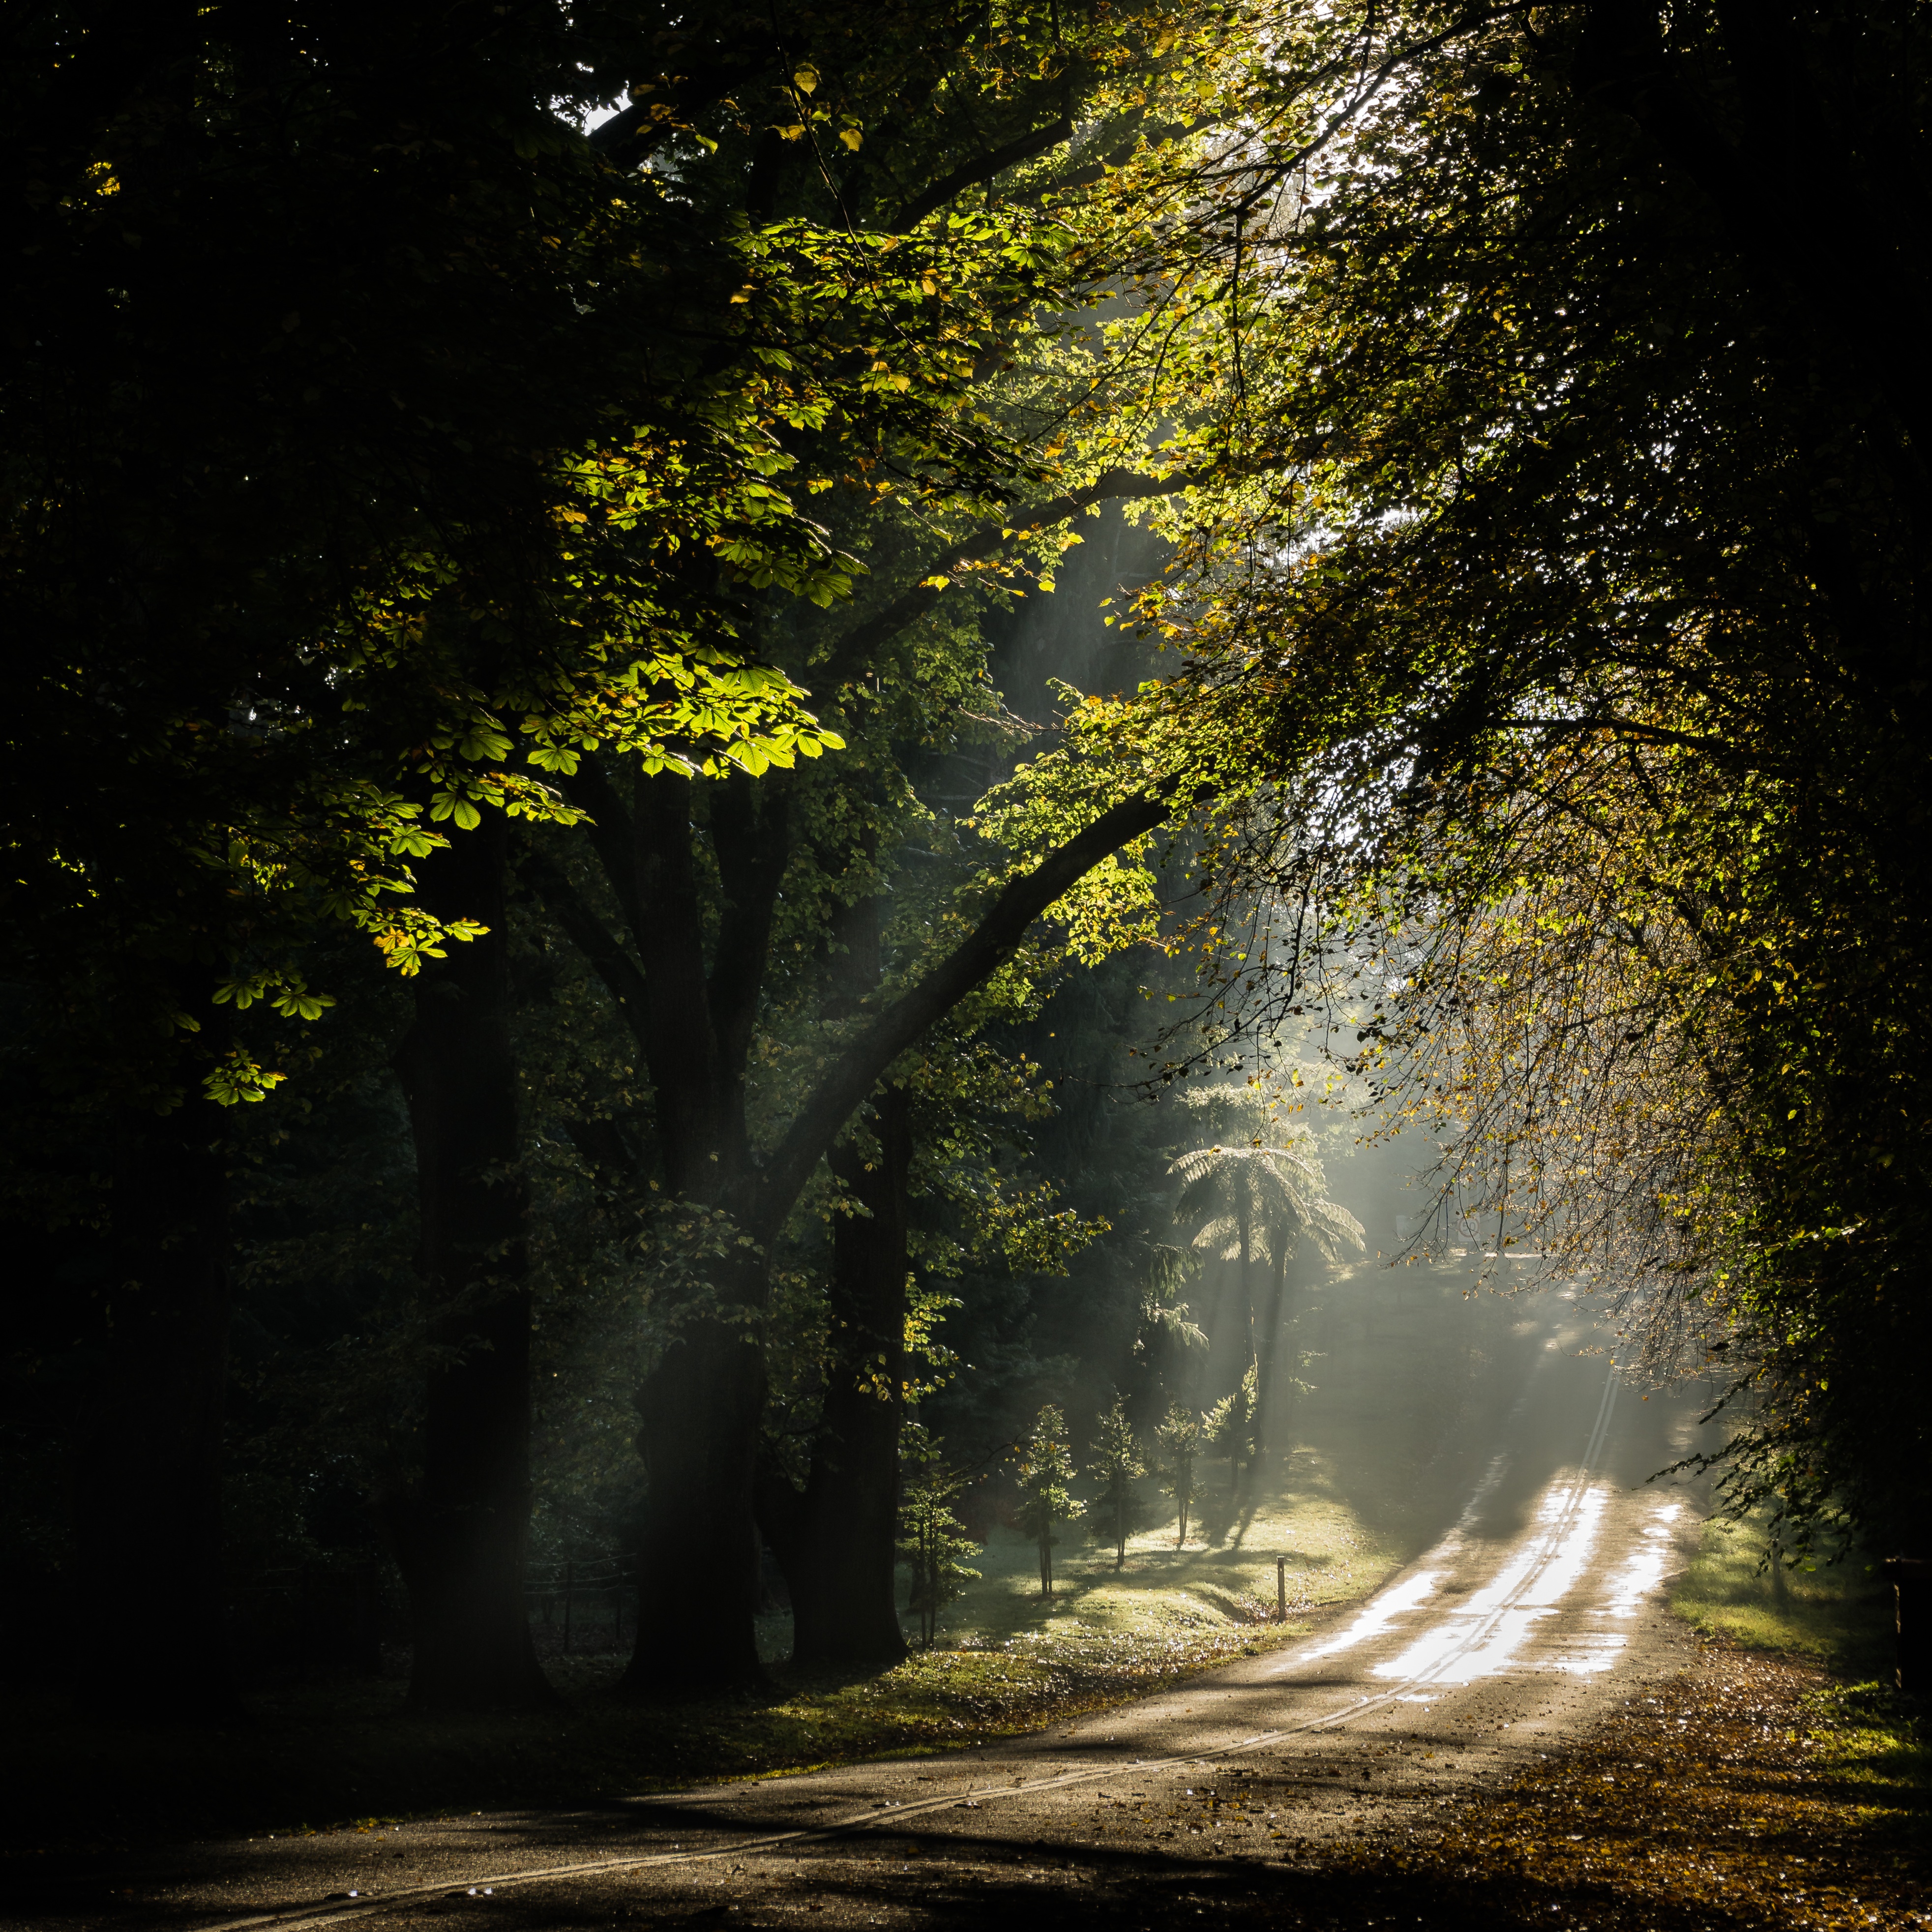
tree, nature, forest, branch, light, plant, mist, night, sunlight, morning, leaf, green, reflection, jungle, autumn, darkness, season, woodland, habitat, natural environment, atmospheric phenomenon, woody plant, computer wallpaper